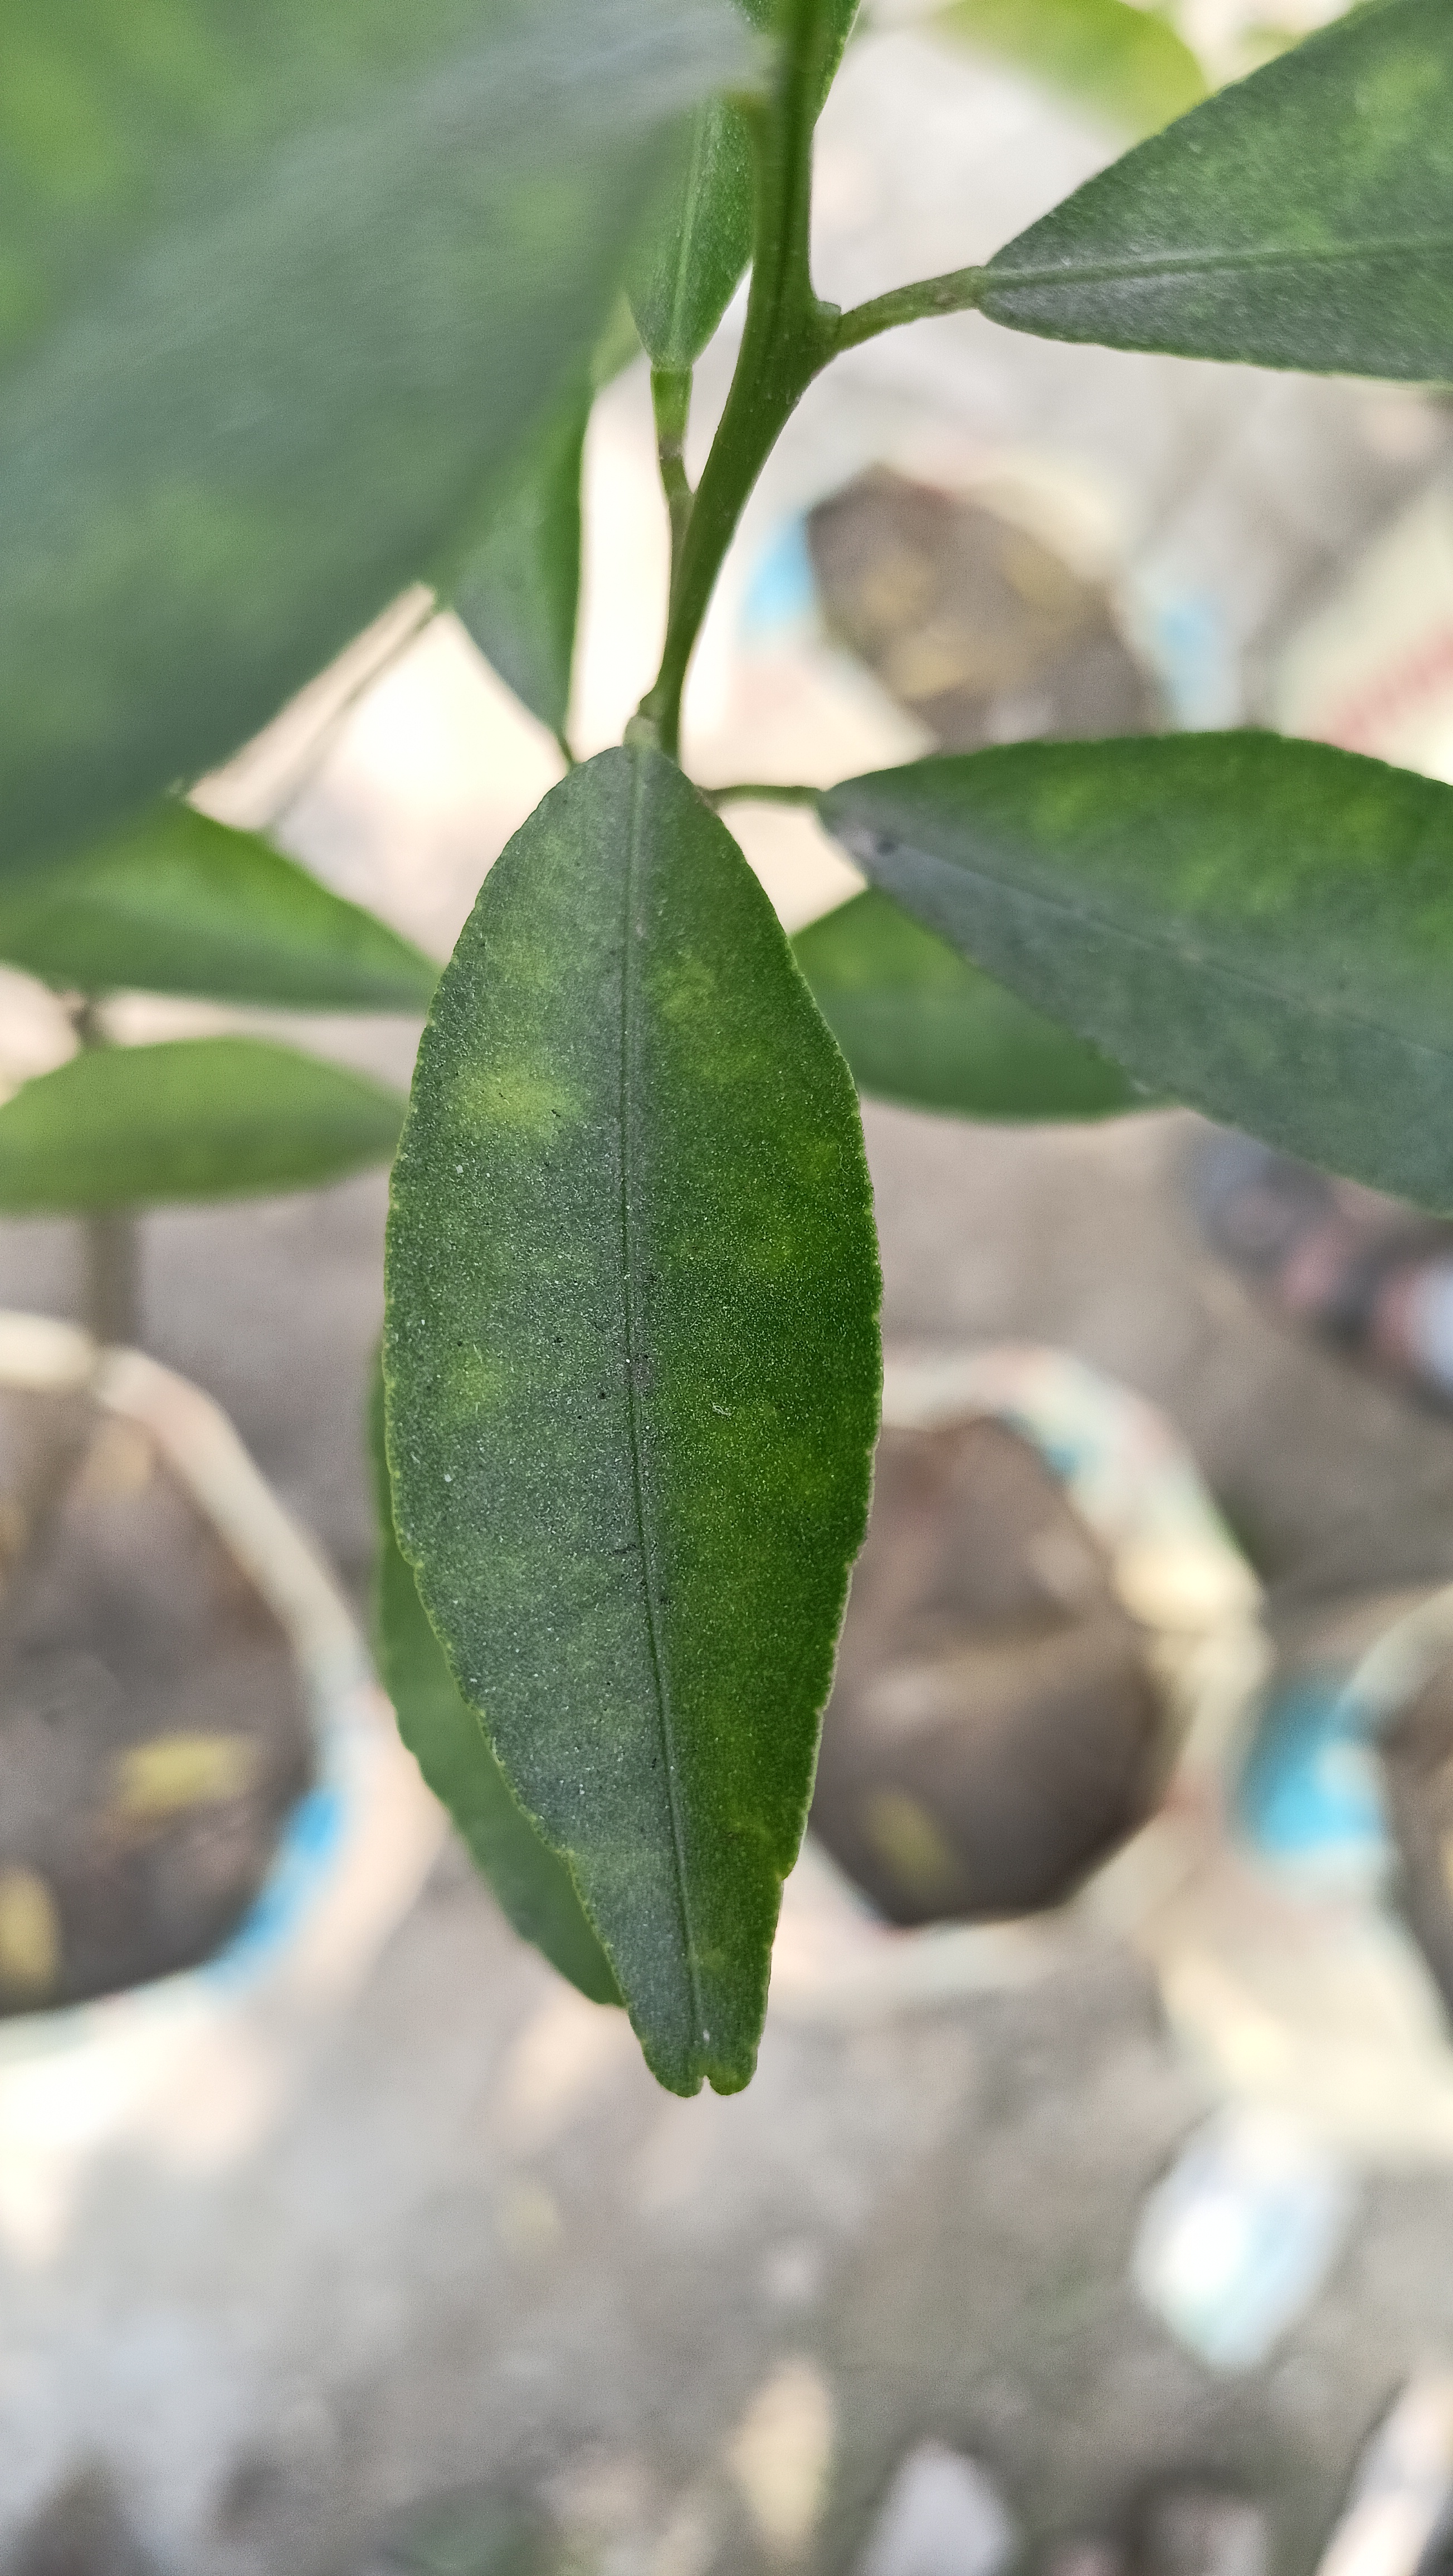
Mandarin leaf variety: Mandaring